U.S. Route 20 in New York

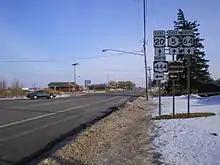
US 20 eastbound at NY 444 near Bloomfield

Past the junction with NY 238, which forks off to the southeast toward Attica, the highway begins going straight up and down into the creek valleys here at the northern fringe of the Allegheny Plateau. Passing lanes are sometimes available on the downhill sections, particularly in the next community to the east, Alexander, where another route to Attica, NY 98 crosses via an overpass. This allows traffic to continue at a high speed through the surrounding dairy and sod farms up the other side and into Bethany, the next town, whose four four-way intersections offer only blinking yellow lights and no stop or yield traffic control devices to slow down drivers.